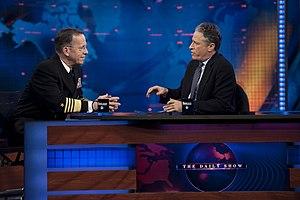
Stephen Colbert /ˈstiːvən ˈkoʊlbəɹt/ est un animateur de télévision, humoriste et satiriste politique américain, né le 13 mai 1964 à Washington, D.C.. Pendant neuf ans, il anime The Colbert Report, une parodie de journal télévisé ciblant de manière détournée la droite américaine, et présente depuis 2015 The Late Show, remplaçant David Letterman sur le réseau CBS.